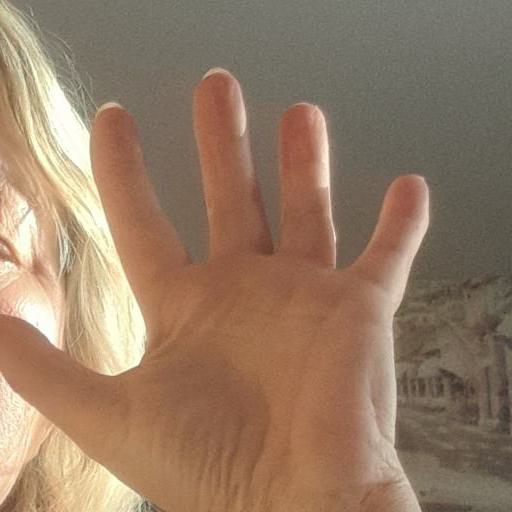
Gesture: palm